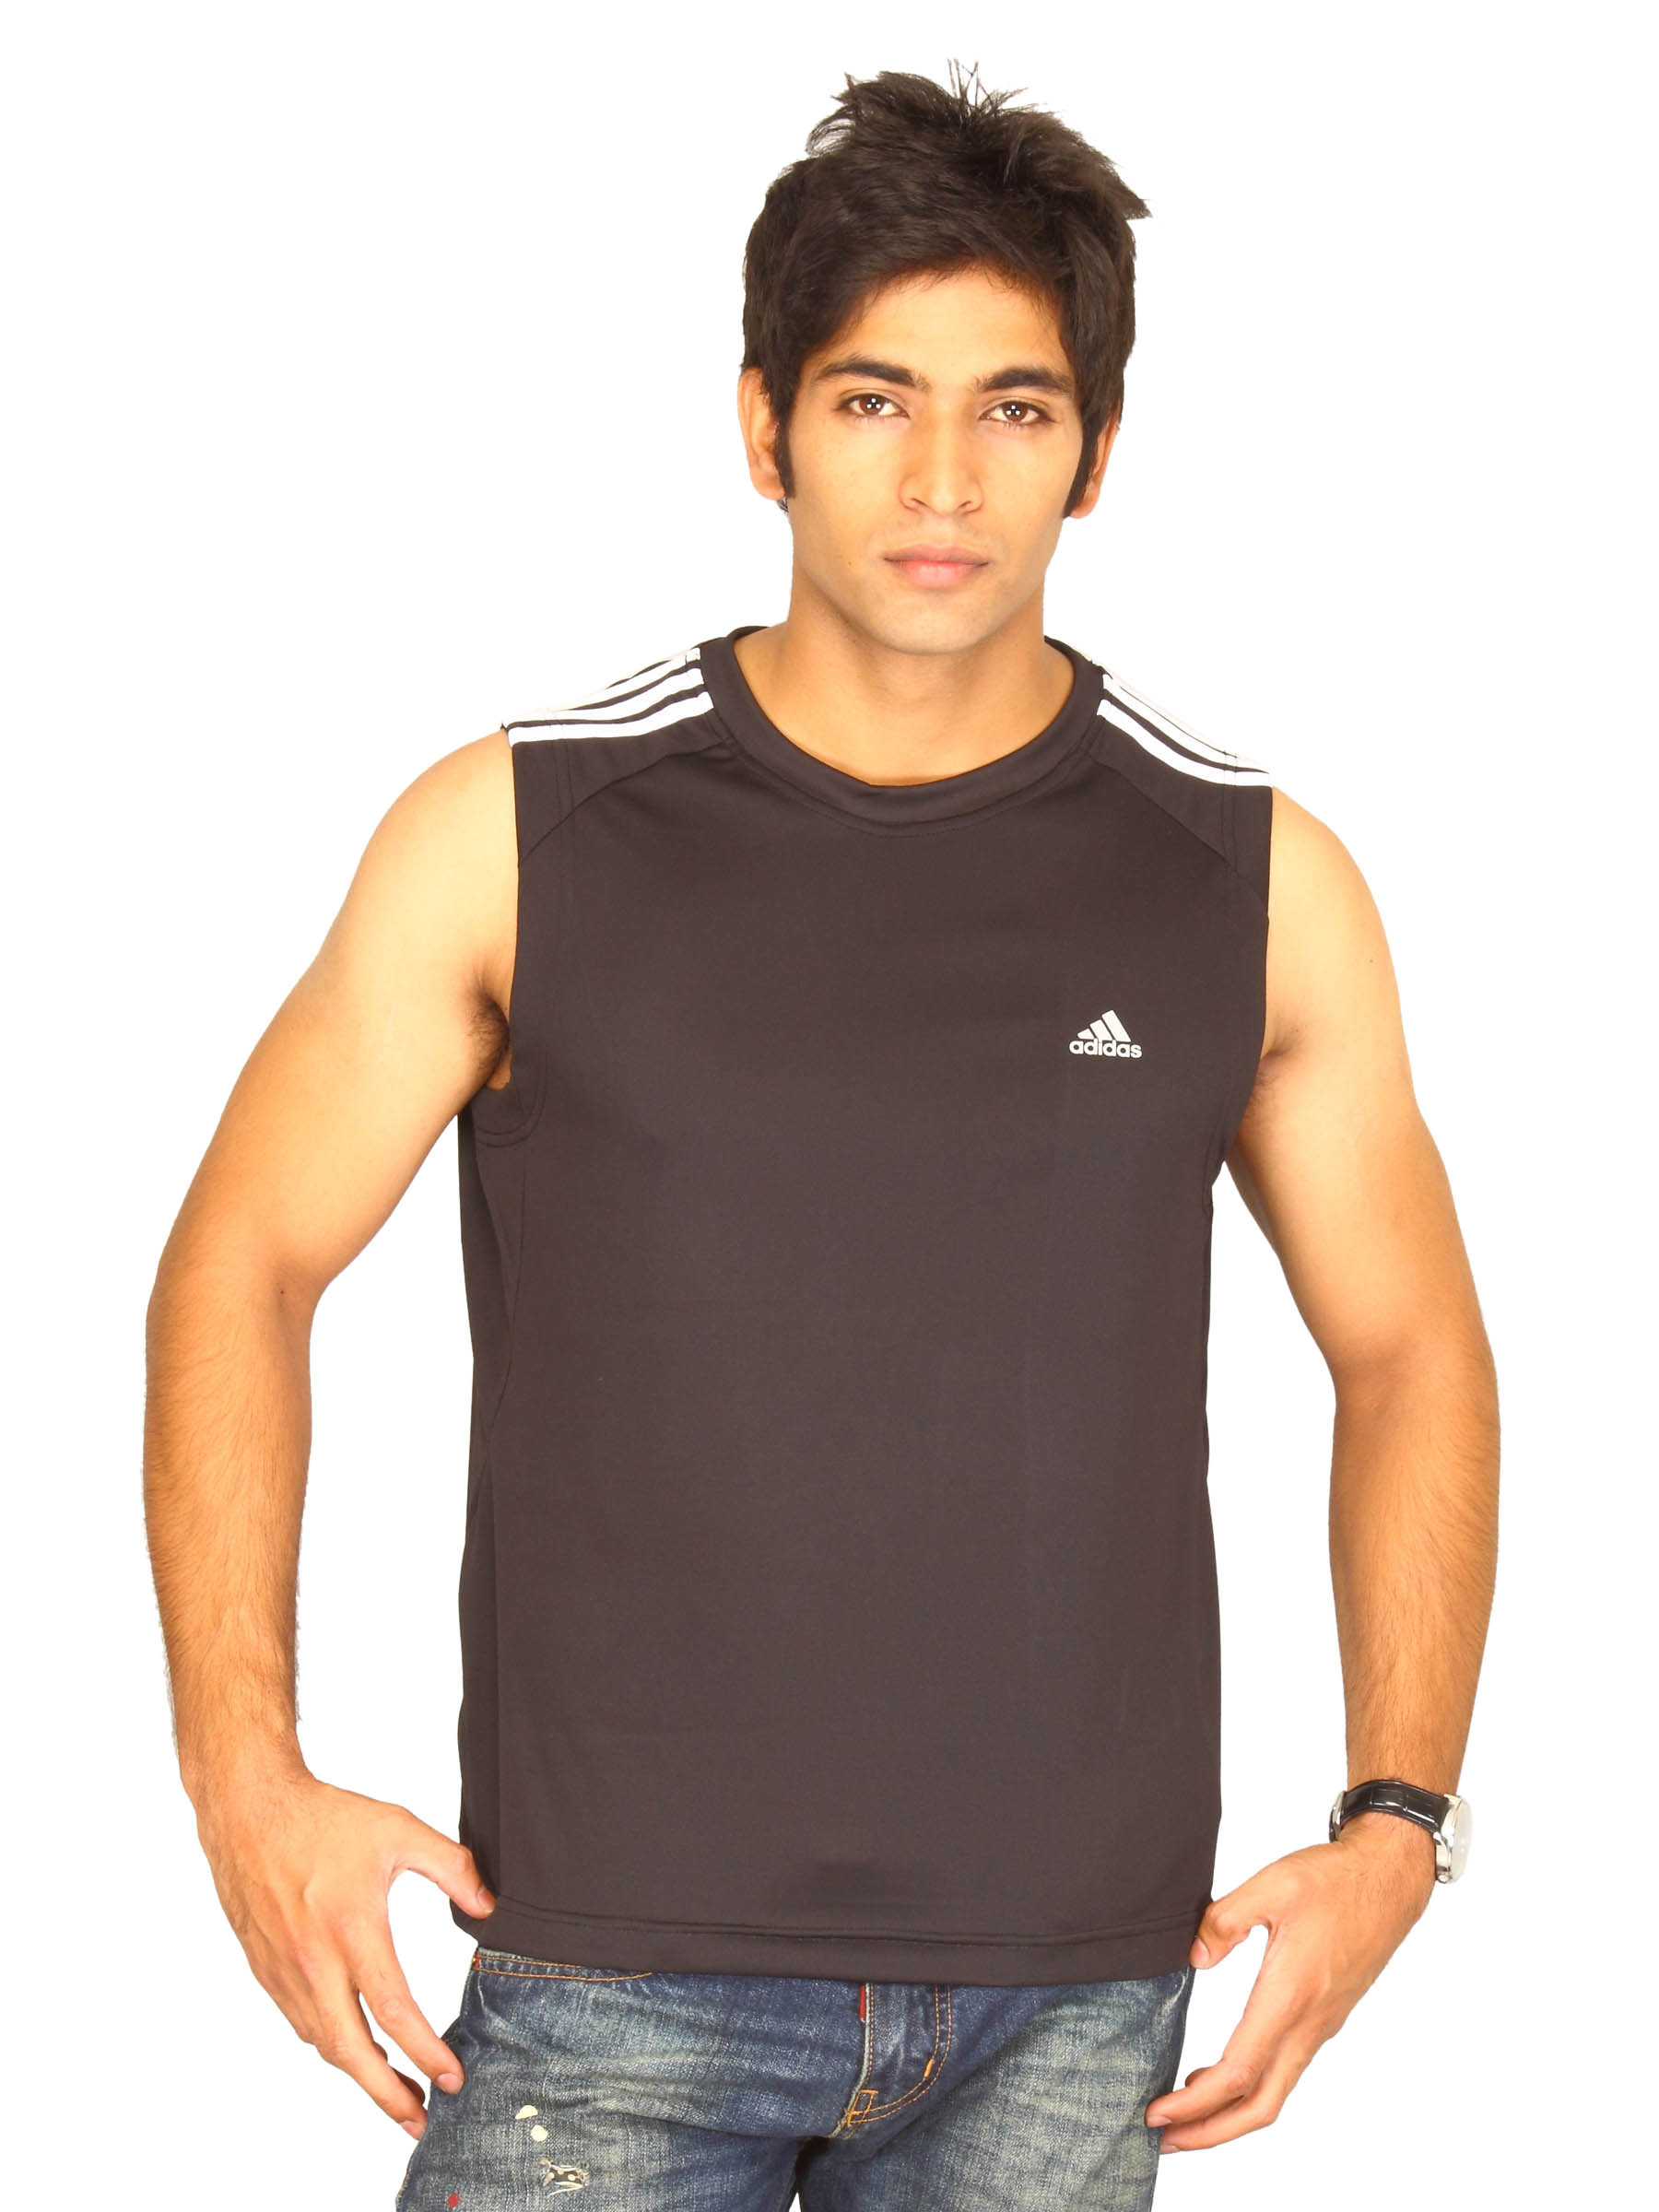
ADIDAS Men's Tank Black Sleeveless T-shirt
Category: Apparel / Topwear / Tshirts
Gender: Men
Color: Black
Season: Fall 2010
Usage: Sports